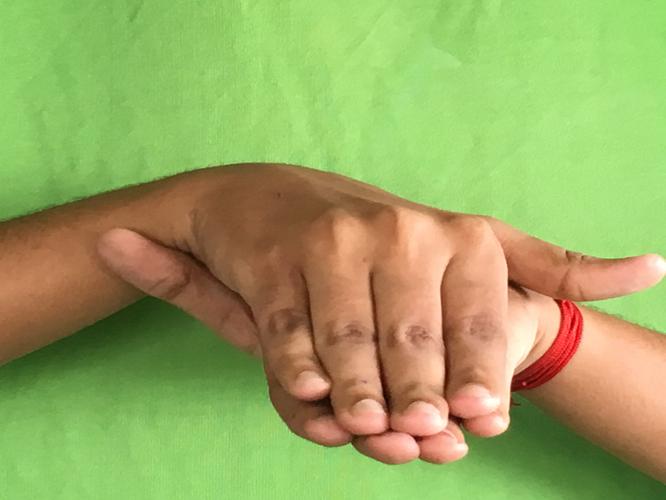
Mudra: Matsya
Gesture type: double_hand